Sphinx

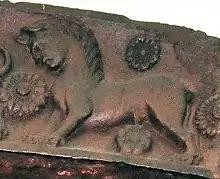
Buddhist sphinx on a stupa gateway, Bharhut, 1st century BC

The Sphinx is said to have guarded the entrance to the Greek city of Thebes, asking a riddle to travellers to allow them passage. The exact riddle asked by the Sphinx was not specified by early tellers of the myth, and was not standardized as the one given below until late in Greek history.